24: Legacy

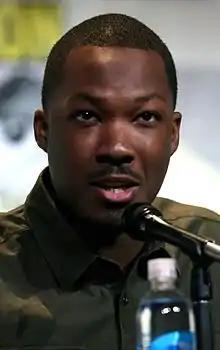
Corey Hawkins plays the male lead, Eric Carter.

The role of Eric Carter, the male lead, was announced to be portrayed by Corey Hawkins on January 25, 2016, following lengthy negotiations. Hawkins was the only actor considered for the role, after casting director Lisa Miller Katz watched his performance in "Straight Outta Compton". On the same day, Miranda Otto was announced to have landed the female lead as Rebecca Ingram, the former CTU-Director. Otto immediately accepted the role when she was offered the part, stating that her reason was that she wanted a role involving "that world of CIA and terrorism," similar to her role on "Homeland".